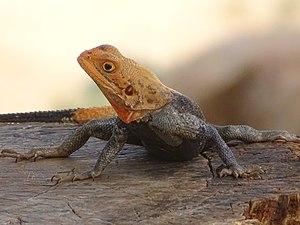
Agama agama vit dans toutes les régions subsahariennes à tropicales. Ce lézard a su s’adapter à l’activité humaine en s‘installant près des hommes. Des groupes de plusieurs dizaines d’individus «
Margouillat est le nom courant donné en français à plusieurs espèces de reptiles, parmi lesquelles :
Le parc national de la Pendjari est une aire protégée du Bénin, située à l'extrême nord-ouest du pays, dans le département de l’Atacora, sur les communes de Tanguiéta, Matéri et Kérou, à la frontière du Burkina Faso. Il fait partie de la réserve de biosphère de la Pendjari, créée en 1986, qui englobe, outre le parc, des zones de chasse et une zone tampon. Elle figure parmi la liste des aires protégées du Bénin